Rebujito

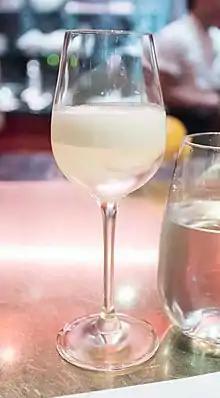
Rebujito

Rebujito is a cocktail invented in Andalusia that mixes sherry (Manzanilla or Fino) and soft drinks, typically white lemonade or lemon-lime soda.